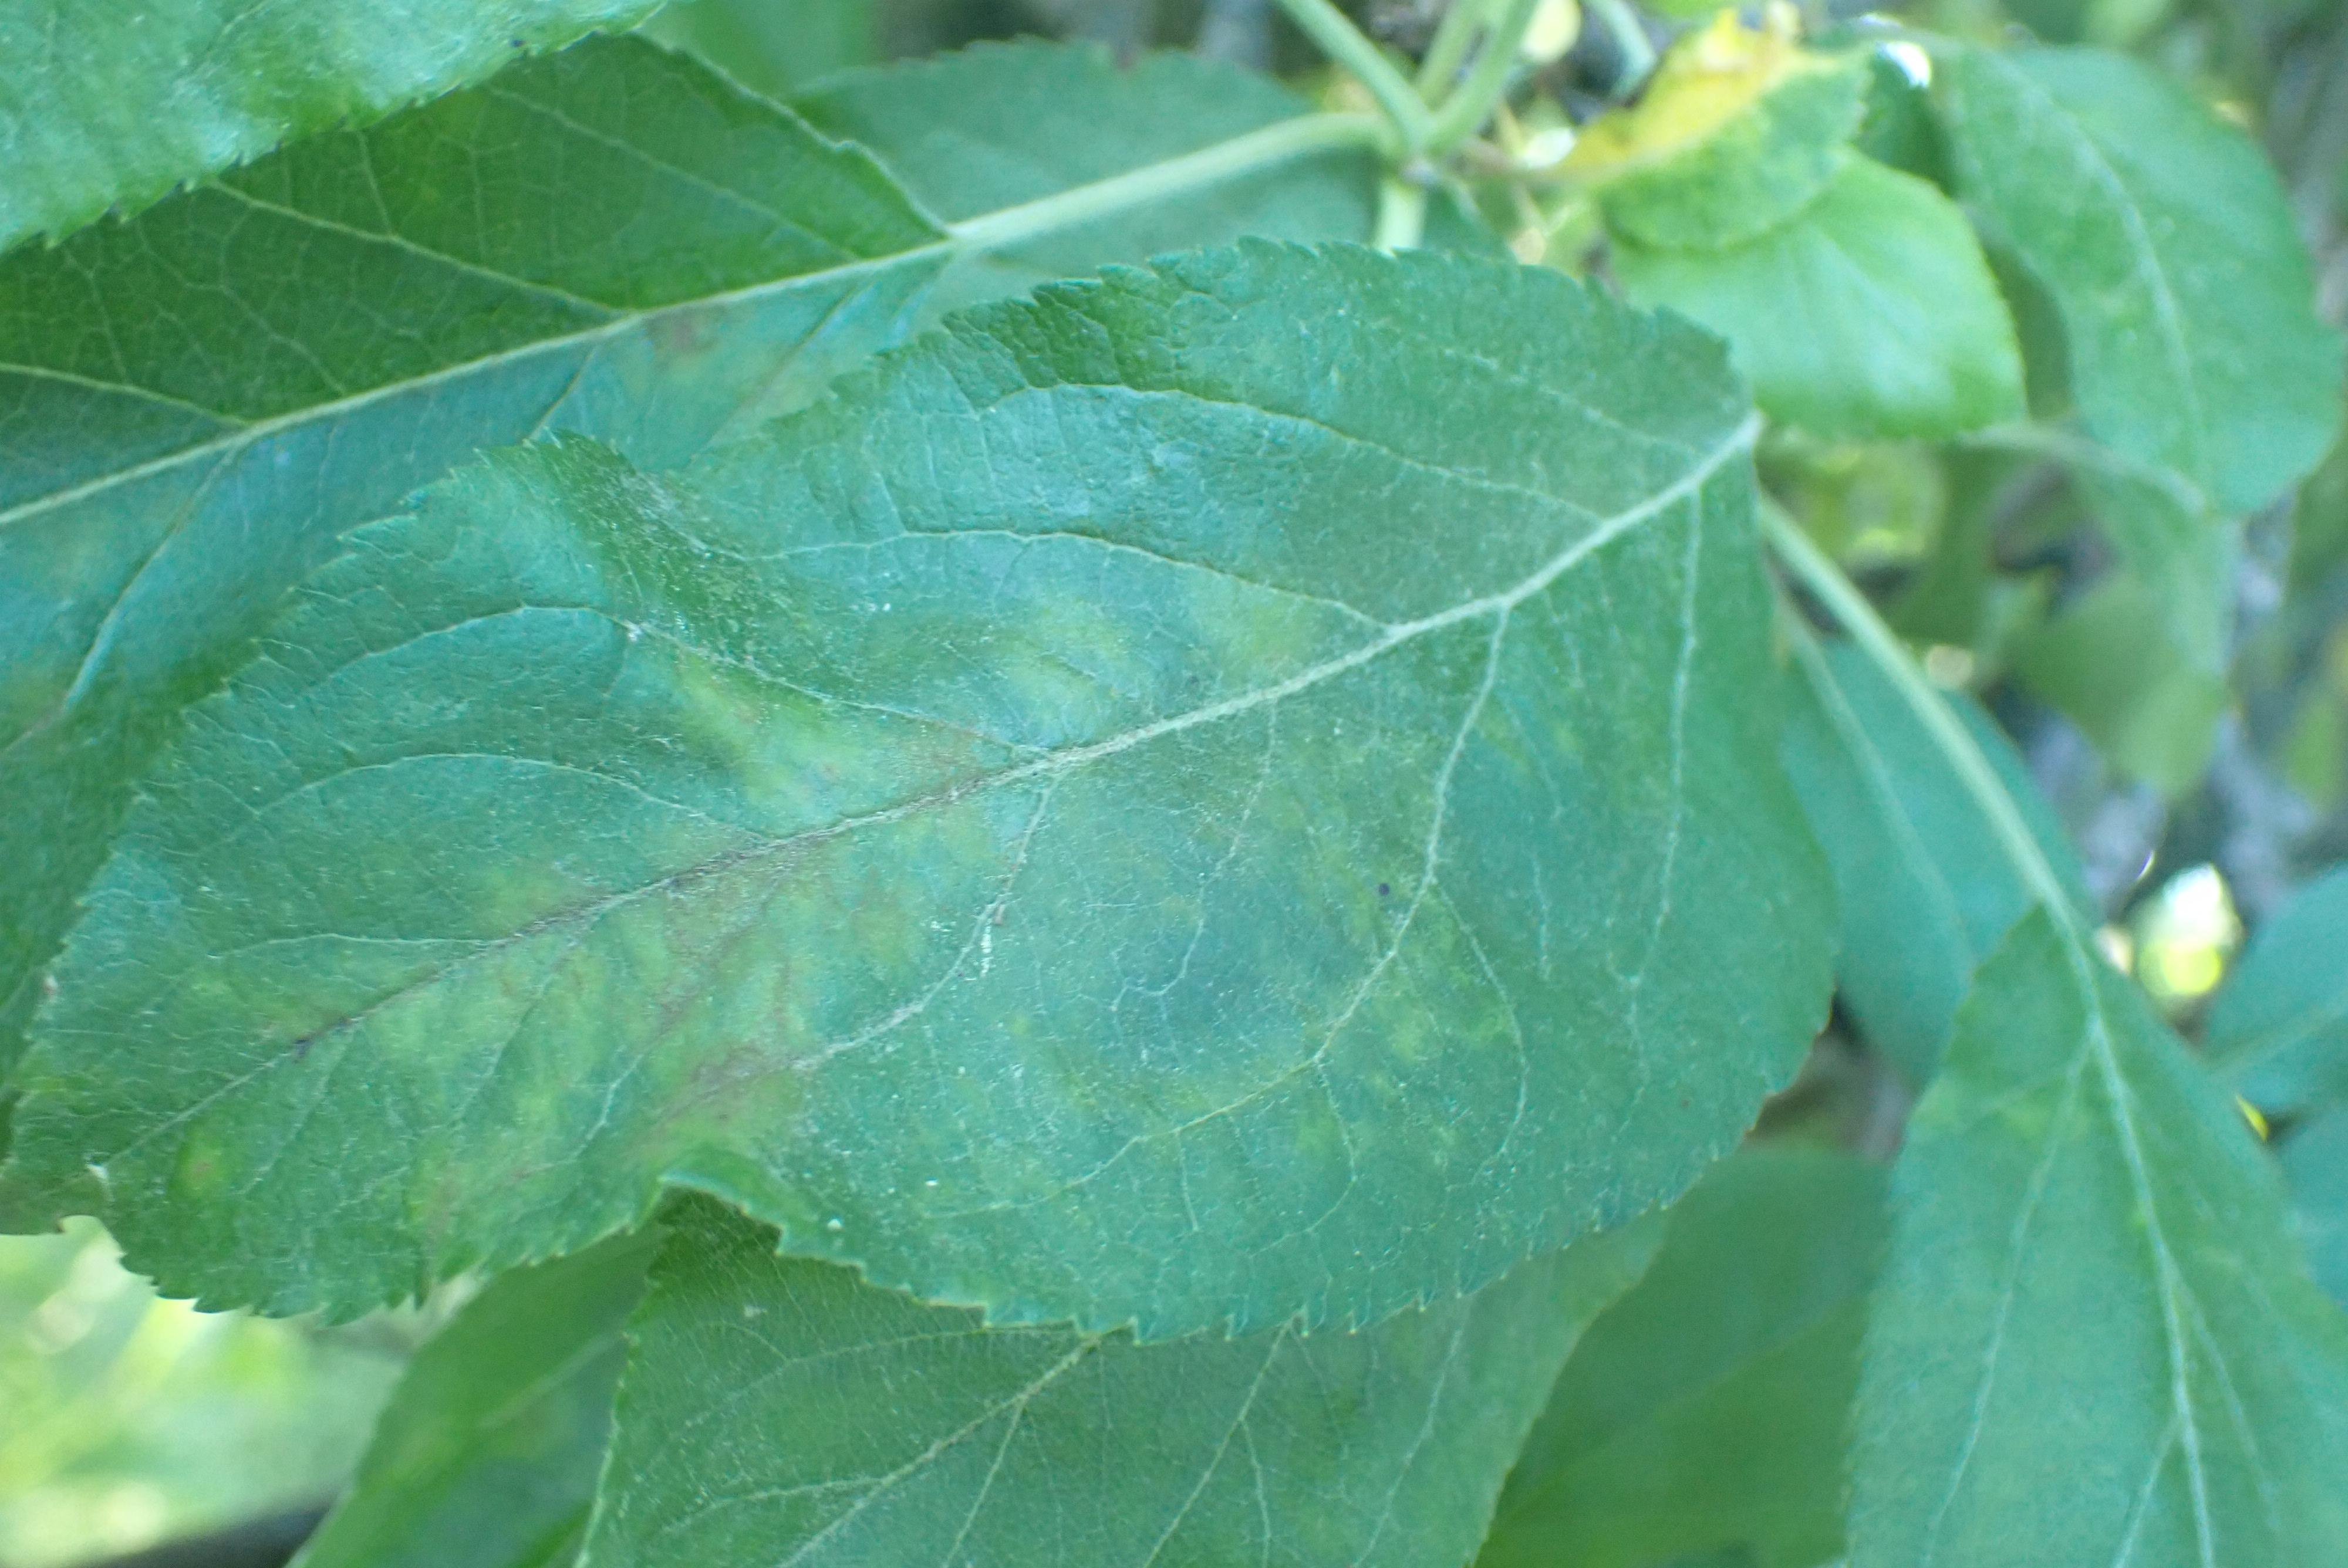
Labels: scab